Milltown of Rothiemay

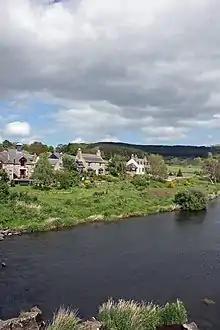
Looking across the River Deveron to Milltown of Rothiemay

Milltown of Rothiemay (Scottish Gaelic: "Ràth a' Mhuigh") is a small inland village, built mostly of granite, in the north-east of Scotland and is within the Moray council area bordering neighbouring Aberdeenshire across the river to the south-east. Historically part of Banffshire, it is around north of Huntly, and east of Keith. It lies on the banks of the River Deveron, close to where it joins the River Isla. The village has existed for several centuries.